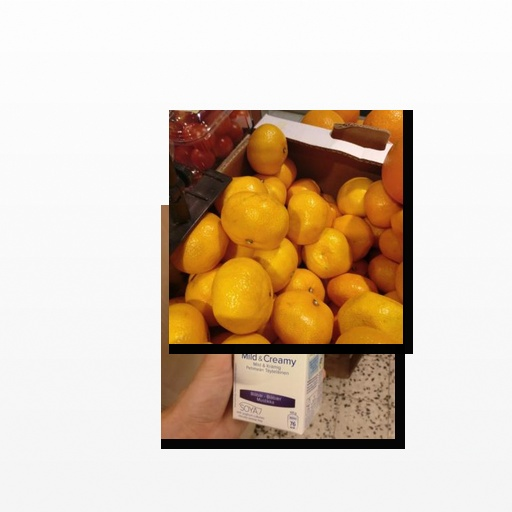
Food items: satsuma, blueberry_soyghurt